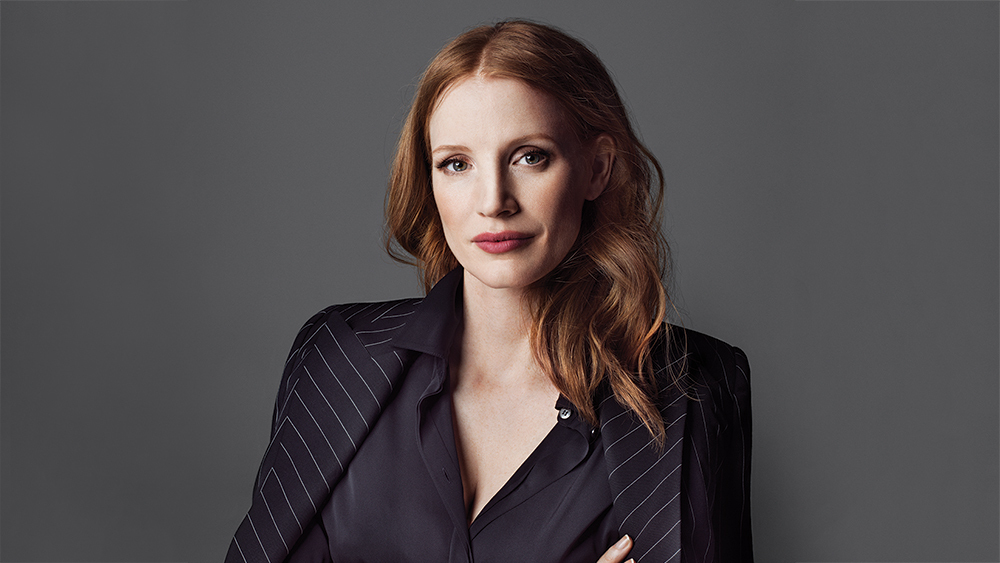
Gender: women